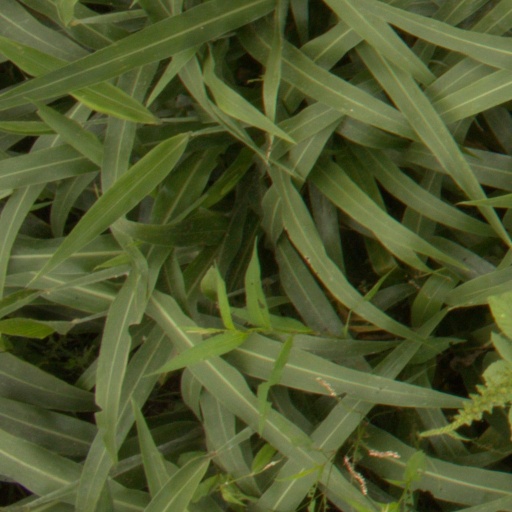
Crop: sorghum